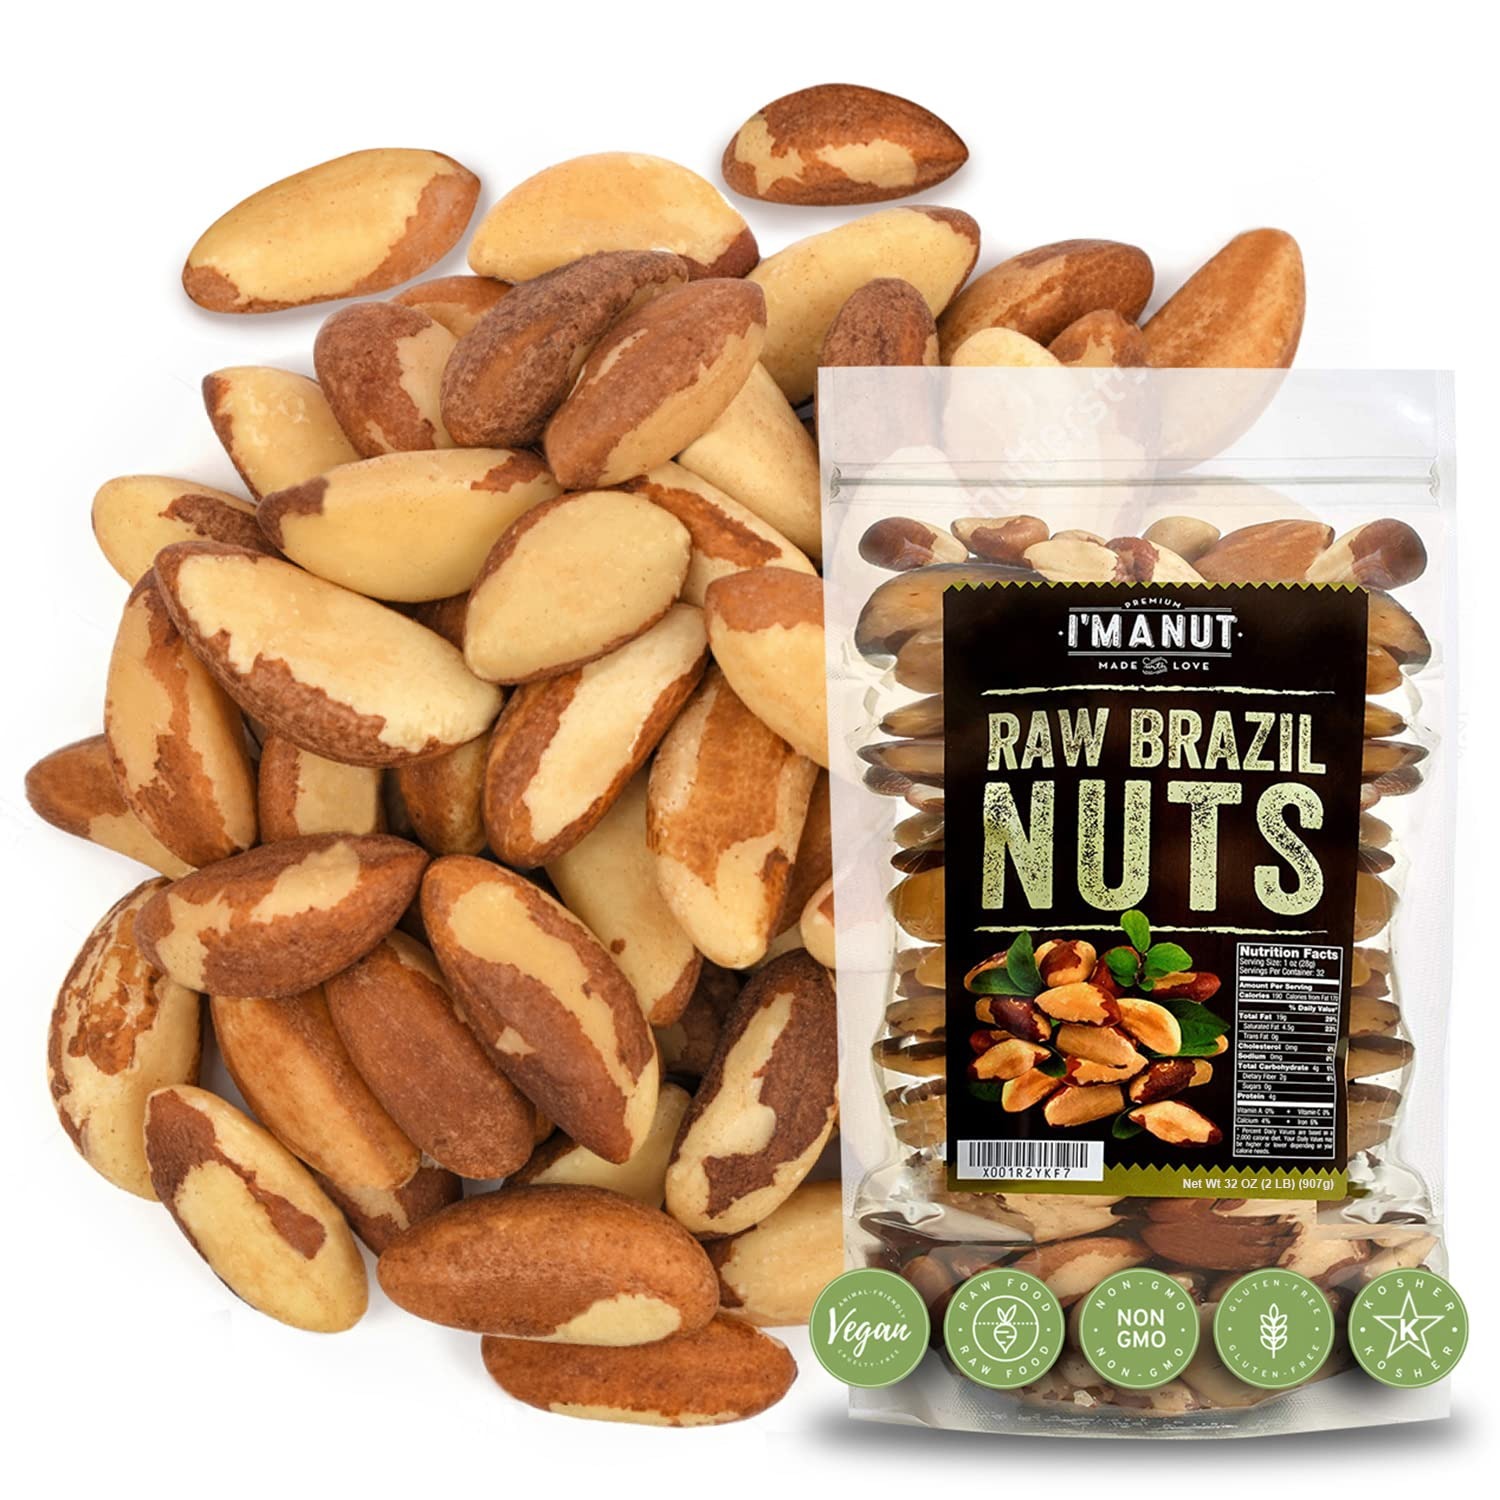
Item Name: Raw Brazil Nuts 32oz (2 lb) Distinct and Superior to Organic | No PPO Non GMO Batch Tested Gluten & Peanut Free Herbicides Or Pesticides Vegan Keto Friendly Large, Fresh Resealable bag.
Bullet Point 1: 👉 SAVE THE AMAZON FOREST!! Eating Brazil Nuts Protects the Amazon Rainforest - Literally (see Description)
Bullet Point 2: 👉 RESEALABLE BAG!! Enjoy long lasting freshness in a resealable bag, which is designed to keep them as fresh as ever!
Bullet Point 3: 👉 ALWAYS FRESH: We restock very frequently so you can always have it as fresh as Brazil Nuts can get!
Bullet Point 4: 👉 100% CERTIFIED KOSHER!! Feel great knowing that our product is under the supervision of the Star K.
Bullet Point 5: 👉 Raw Brazil Nut, is non-RTE and requires further processing
Product Description: <ul> <li>Eating Brazil Nuts&nbsp;Protects the Rainforest.</li> <li>Brazil nuts only thrive in a pristine Amazon rainforest.</li> <li>They&nbsp;grow best in an untouched primary forest, else yields can fall by 70% in a secondary forest environment.</li> <li>Surrounding trees and vegetation are not disturbed or removed by farmers as this affects the quantity and quality of the Brazil nut crop.</li> <li>Keeping the rainforest healthy maintains the bee population who pollinate the flowers. Orchid bees are attracted to the Brazil nut tree as they are strong enough to open the flower and drink its nectar.</li> <li>Attempts to cultivate brazil nuts outside the rainforest have failed. Meaning all Brazils are grown in their natural environment.</li> <li>Buying Brazil nuts employs locals and places a value on preserving the rainforest.</li> <li>If forest communities can make a living keeping the forest healthy there is less of an incentive for destructive processes like mining, logging and hunting</li> <li>Just two animals are known to be able to crack the tough outer shells.</li> <li>Us and the agouti, a native Amazonian small mammal that looks a bit like a guinea pig.</li> <li>Brazil nuts are actually classified botanically as a seed as they grow in a large pod.</li> <li>They are closer in relation to blueberries than walnuts.</li> <li>Brazil nuts are very high in selenium and experts advise to only eat a couple a day, to avoid selenium toxicity.</li> <li>Selenium is healthy but you need just the right amount. Any issues with over-consumption will fade after you stop eating Brazil nuts.</li> </ul>
Value: 32.0
Unit: Ounce

Price: 35.95